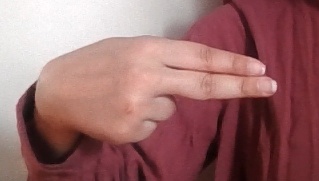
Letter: ain